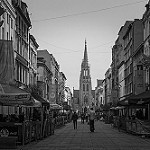
Label: B & W